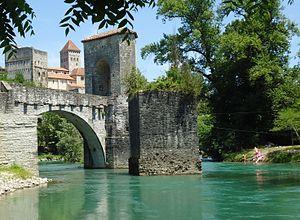
Le Béarn, situé au nord-ouest des Pyrénées, est une ancienne principauté souveraine puis une ancienne province française à partir de 1620. Depuis 1790, le Béarn fait partie du département des Pyrénées-Atlantiques et depuis 2016 de la région Nouvelle-Aquitaine. Les intercommunalités béarnaises créent le pôle métropolitain Pays de Béarn en 2018. Le territoire béarnais regroupe la plaine des gaves de Pau et d'Oloron, les coteaux qui les entourent — Vic-Bilh, Soubestre, Entre-Deux-Gaves — et les trois hautes vallées pyrénéennes d'Ossau, Aspe et Barétous.
Sauveterre-de-Béarn est une commune française située dans le département des Pyrénées-Atlantiques, en région Nouvelle-Aquitaine. Ses habitants sont appelés les Sauveterriens.